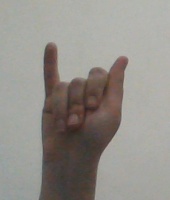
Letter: meem